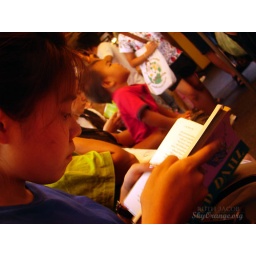
Thai girl reading 2 Roald dahl books at the same time - one in English and the other one written in Thai.